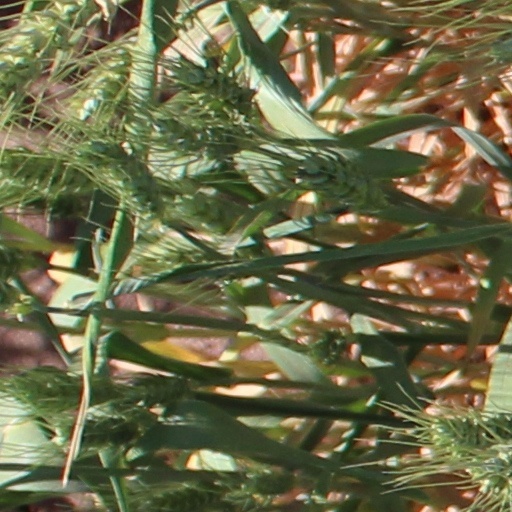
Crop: wheat